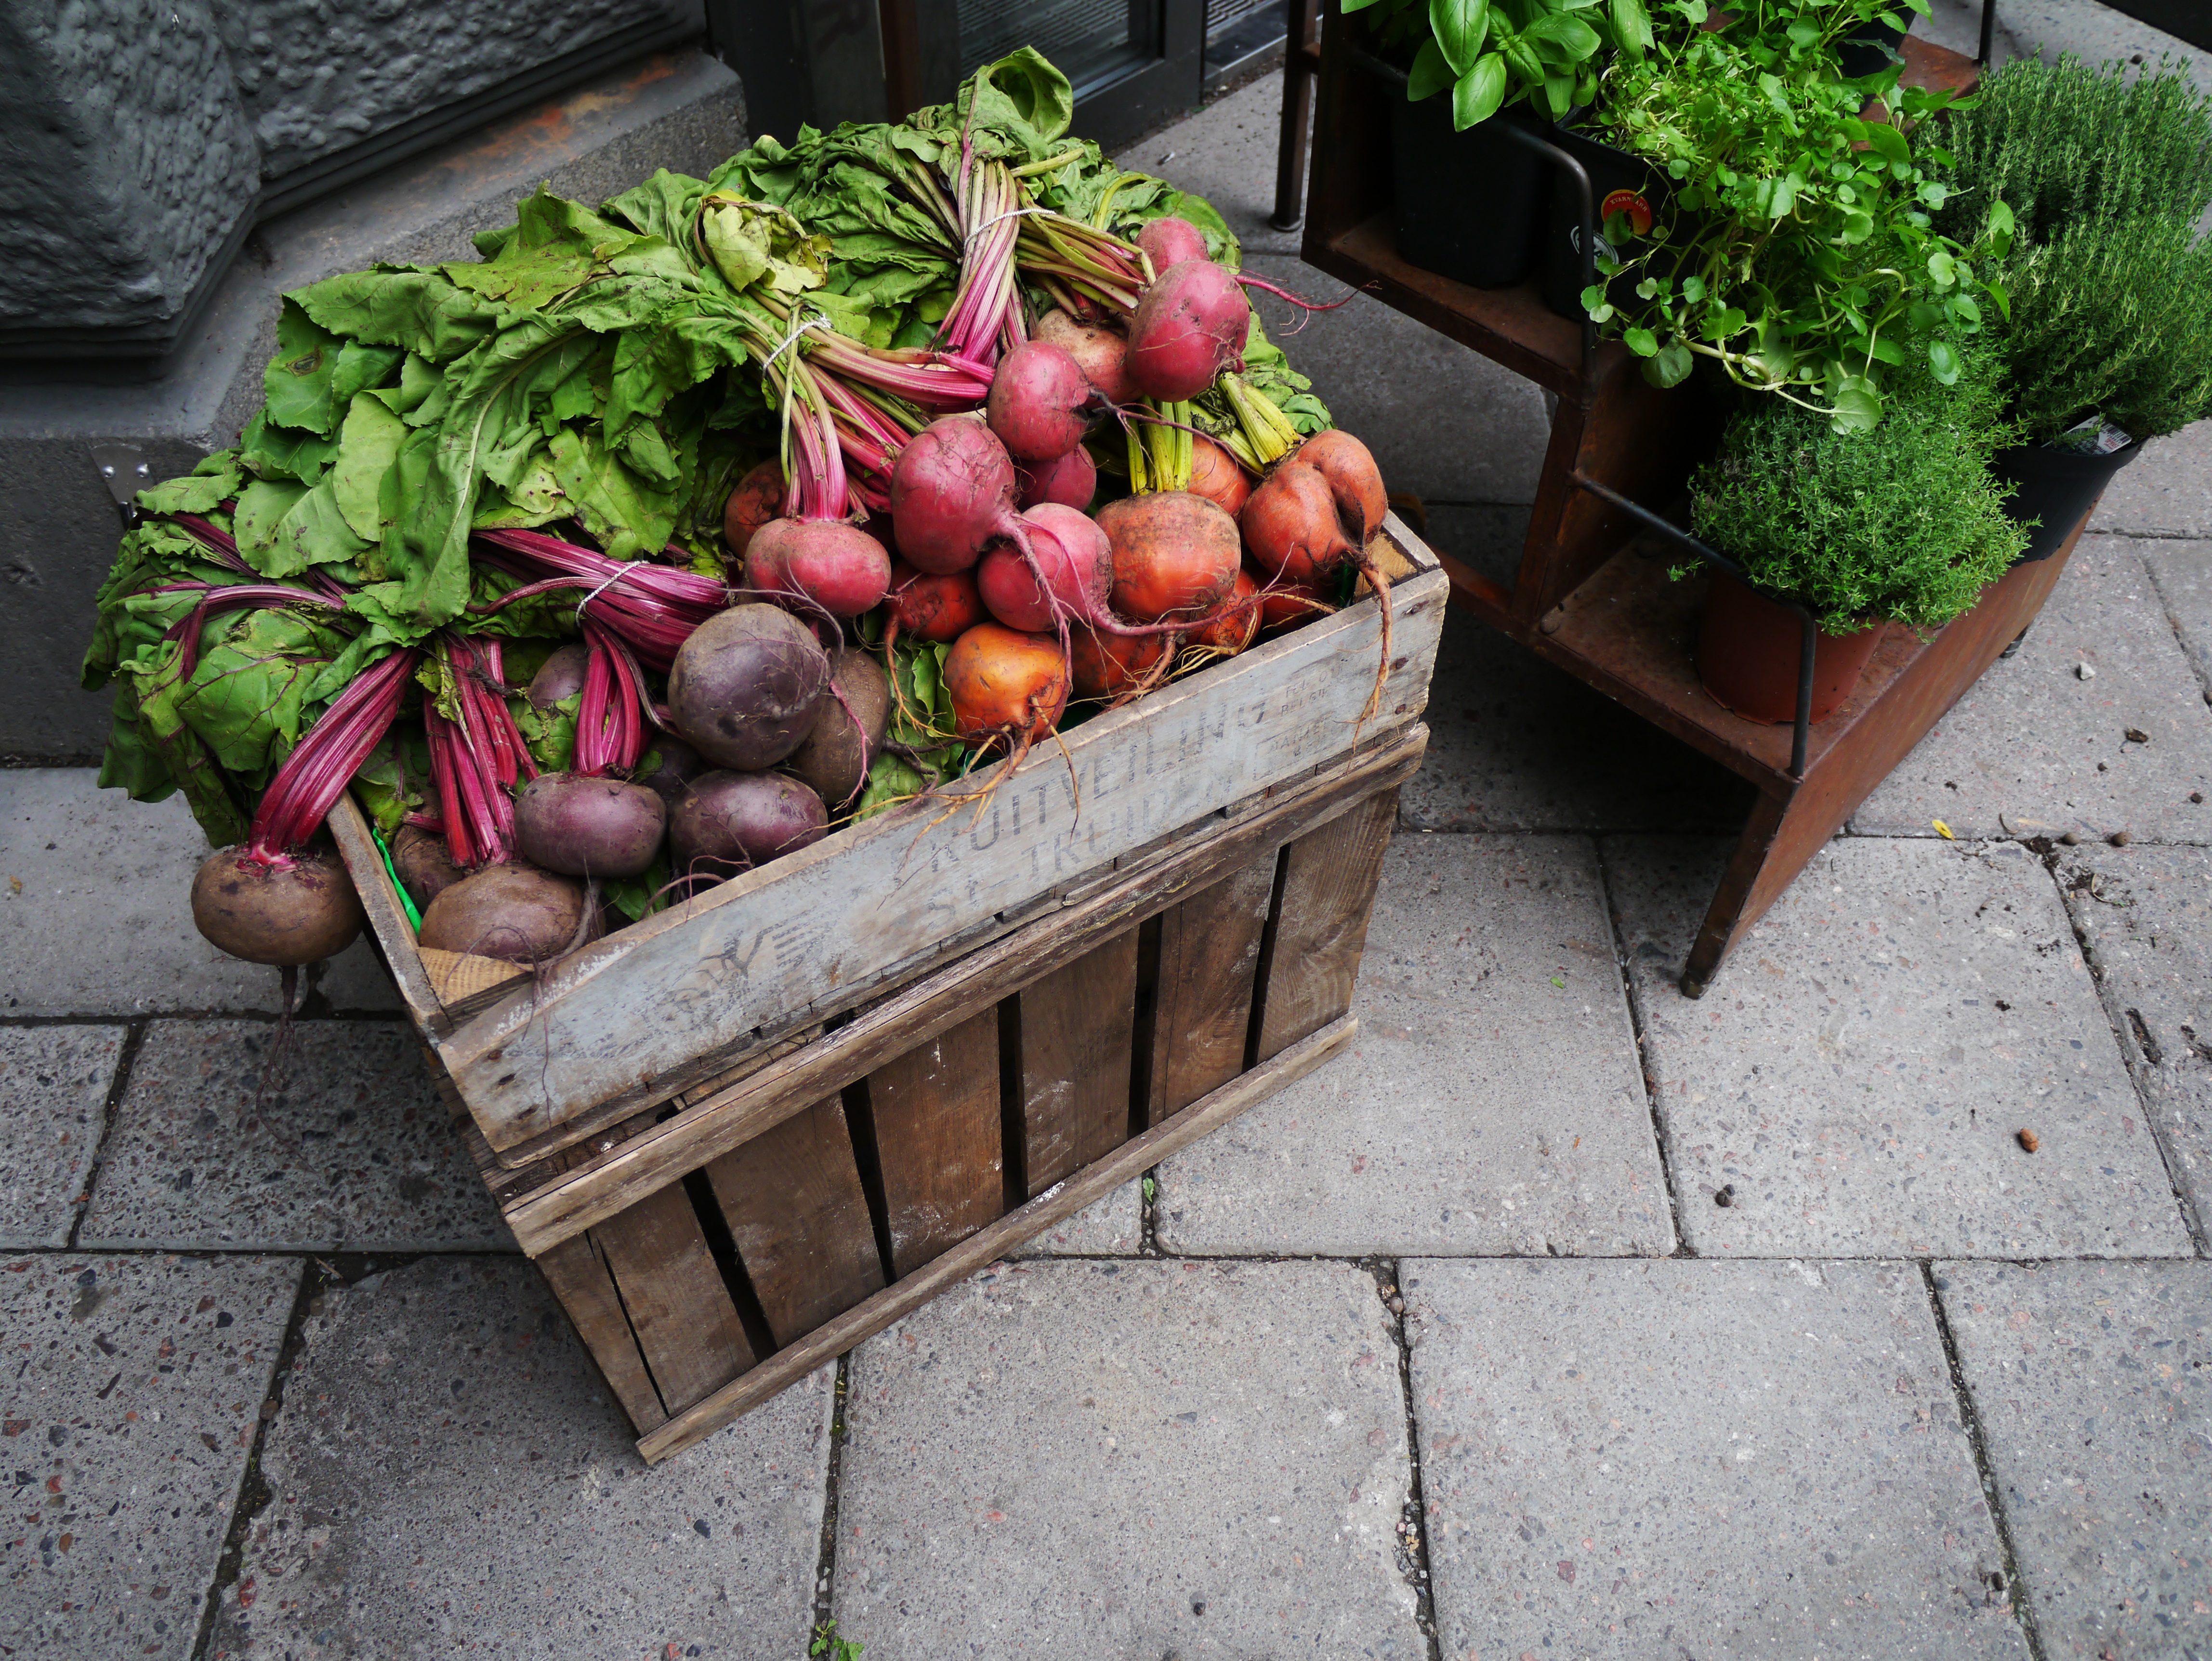
food, produce, vegetable, backyard, garden, vegetale, vegetables, radishes, man made object